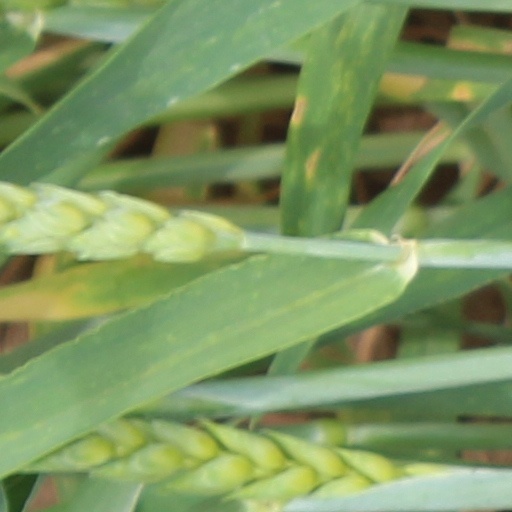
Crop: wheat